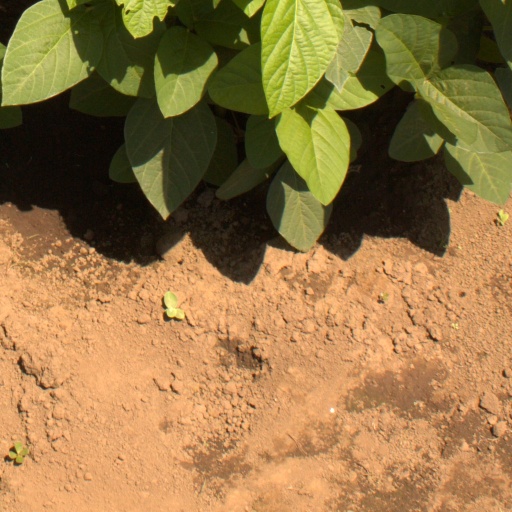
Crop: soybean